Georg Ulrich Wasmuth

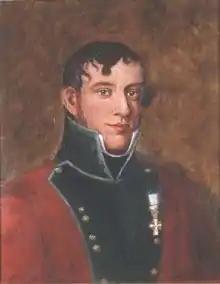
Georg Ulrich Wasmuth

Georg Ulrich Wasmuth (19 March 1788 – 16 October 1814) was a Norwegian military officer who served as a representative at the Norwegian Constitutional Assembly.